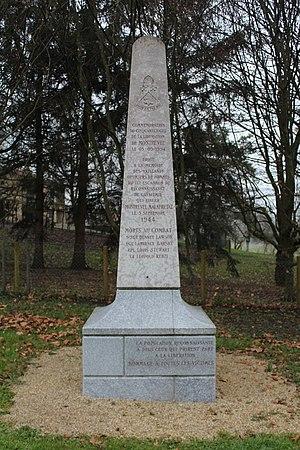
Stèle des Américains à Montrevel-en-Bresse.
Montrevel-en-Bresse est une commune française, située dans le département de l'Ain en région Auvergne-Rhône-Alpes.